Frédéric Chopin

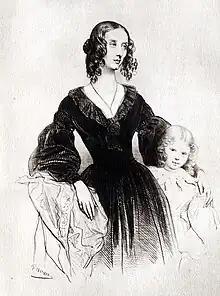
Jane Stirling with young Fanny Elgin,

On 3 December 1838, Chopin complained about his bad health and the incompetence of the doctors in Mallorca, commenting: "The three most celebrated doctors on the island have seen me ... The first said I was dead, the second that I am dying, and the third that I'm going to die." He also had problems having his Pleyel piano sent to him, having to rely in the meantime on a piano made in Palma by Juan Bauza. The Pleyel piano finally arrived from Paris in December, just shortly before Chopin and Sand left the island. Chopin wrote to Pleyel in January 1839: "I am sending you my Preludes [Op. 28]. I finished them on your little piano, which arrived in the best possible condition in spite of the sea, the bad weather and the Palma customs." Chopin was also able to undertake work while in Mallorca on his Ballade No. 2, Op. 38; on two Polonaises, Op. 40; and on the Scherzo No. 3, Op. 39.